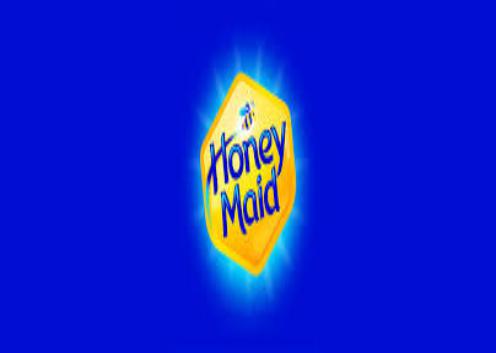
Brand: Honey Maid
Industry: Food